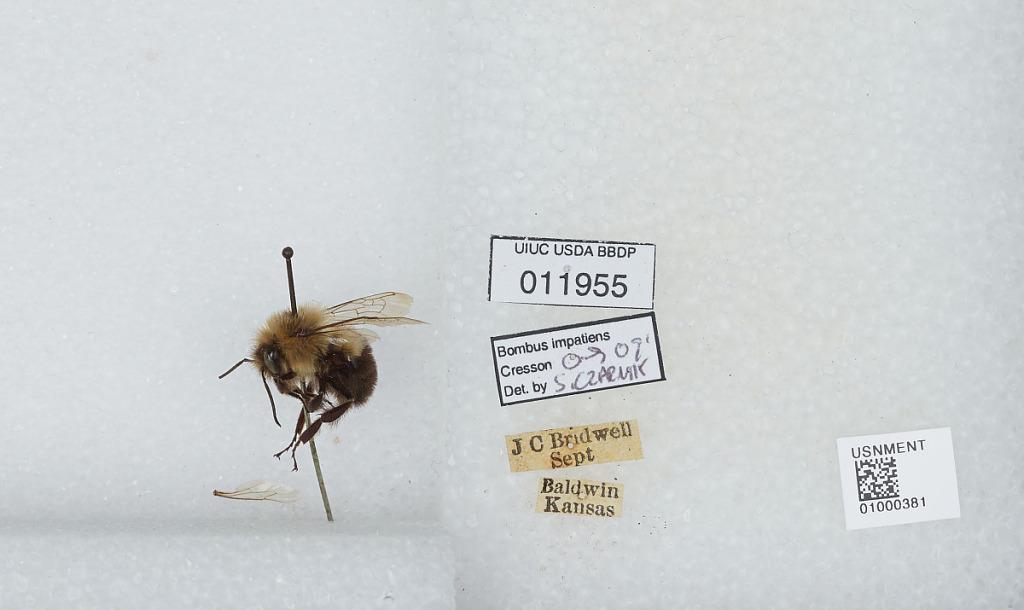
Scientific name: Bombus (Pyrobombus) impatiens Cresson
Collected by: J. Bridwell
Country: United States
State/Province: Kansas
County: Douglas
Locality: Baldwin City
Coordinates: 38.7775, -95.1875
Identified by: Czarnik, S.